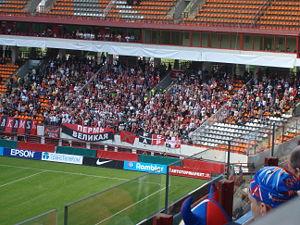
L'Amkar Perm est un club de football russe basé dans la ville de Perm fondé en 1993.